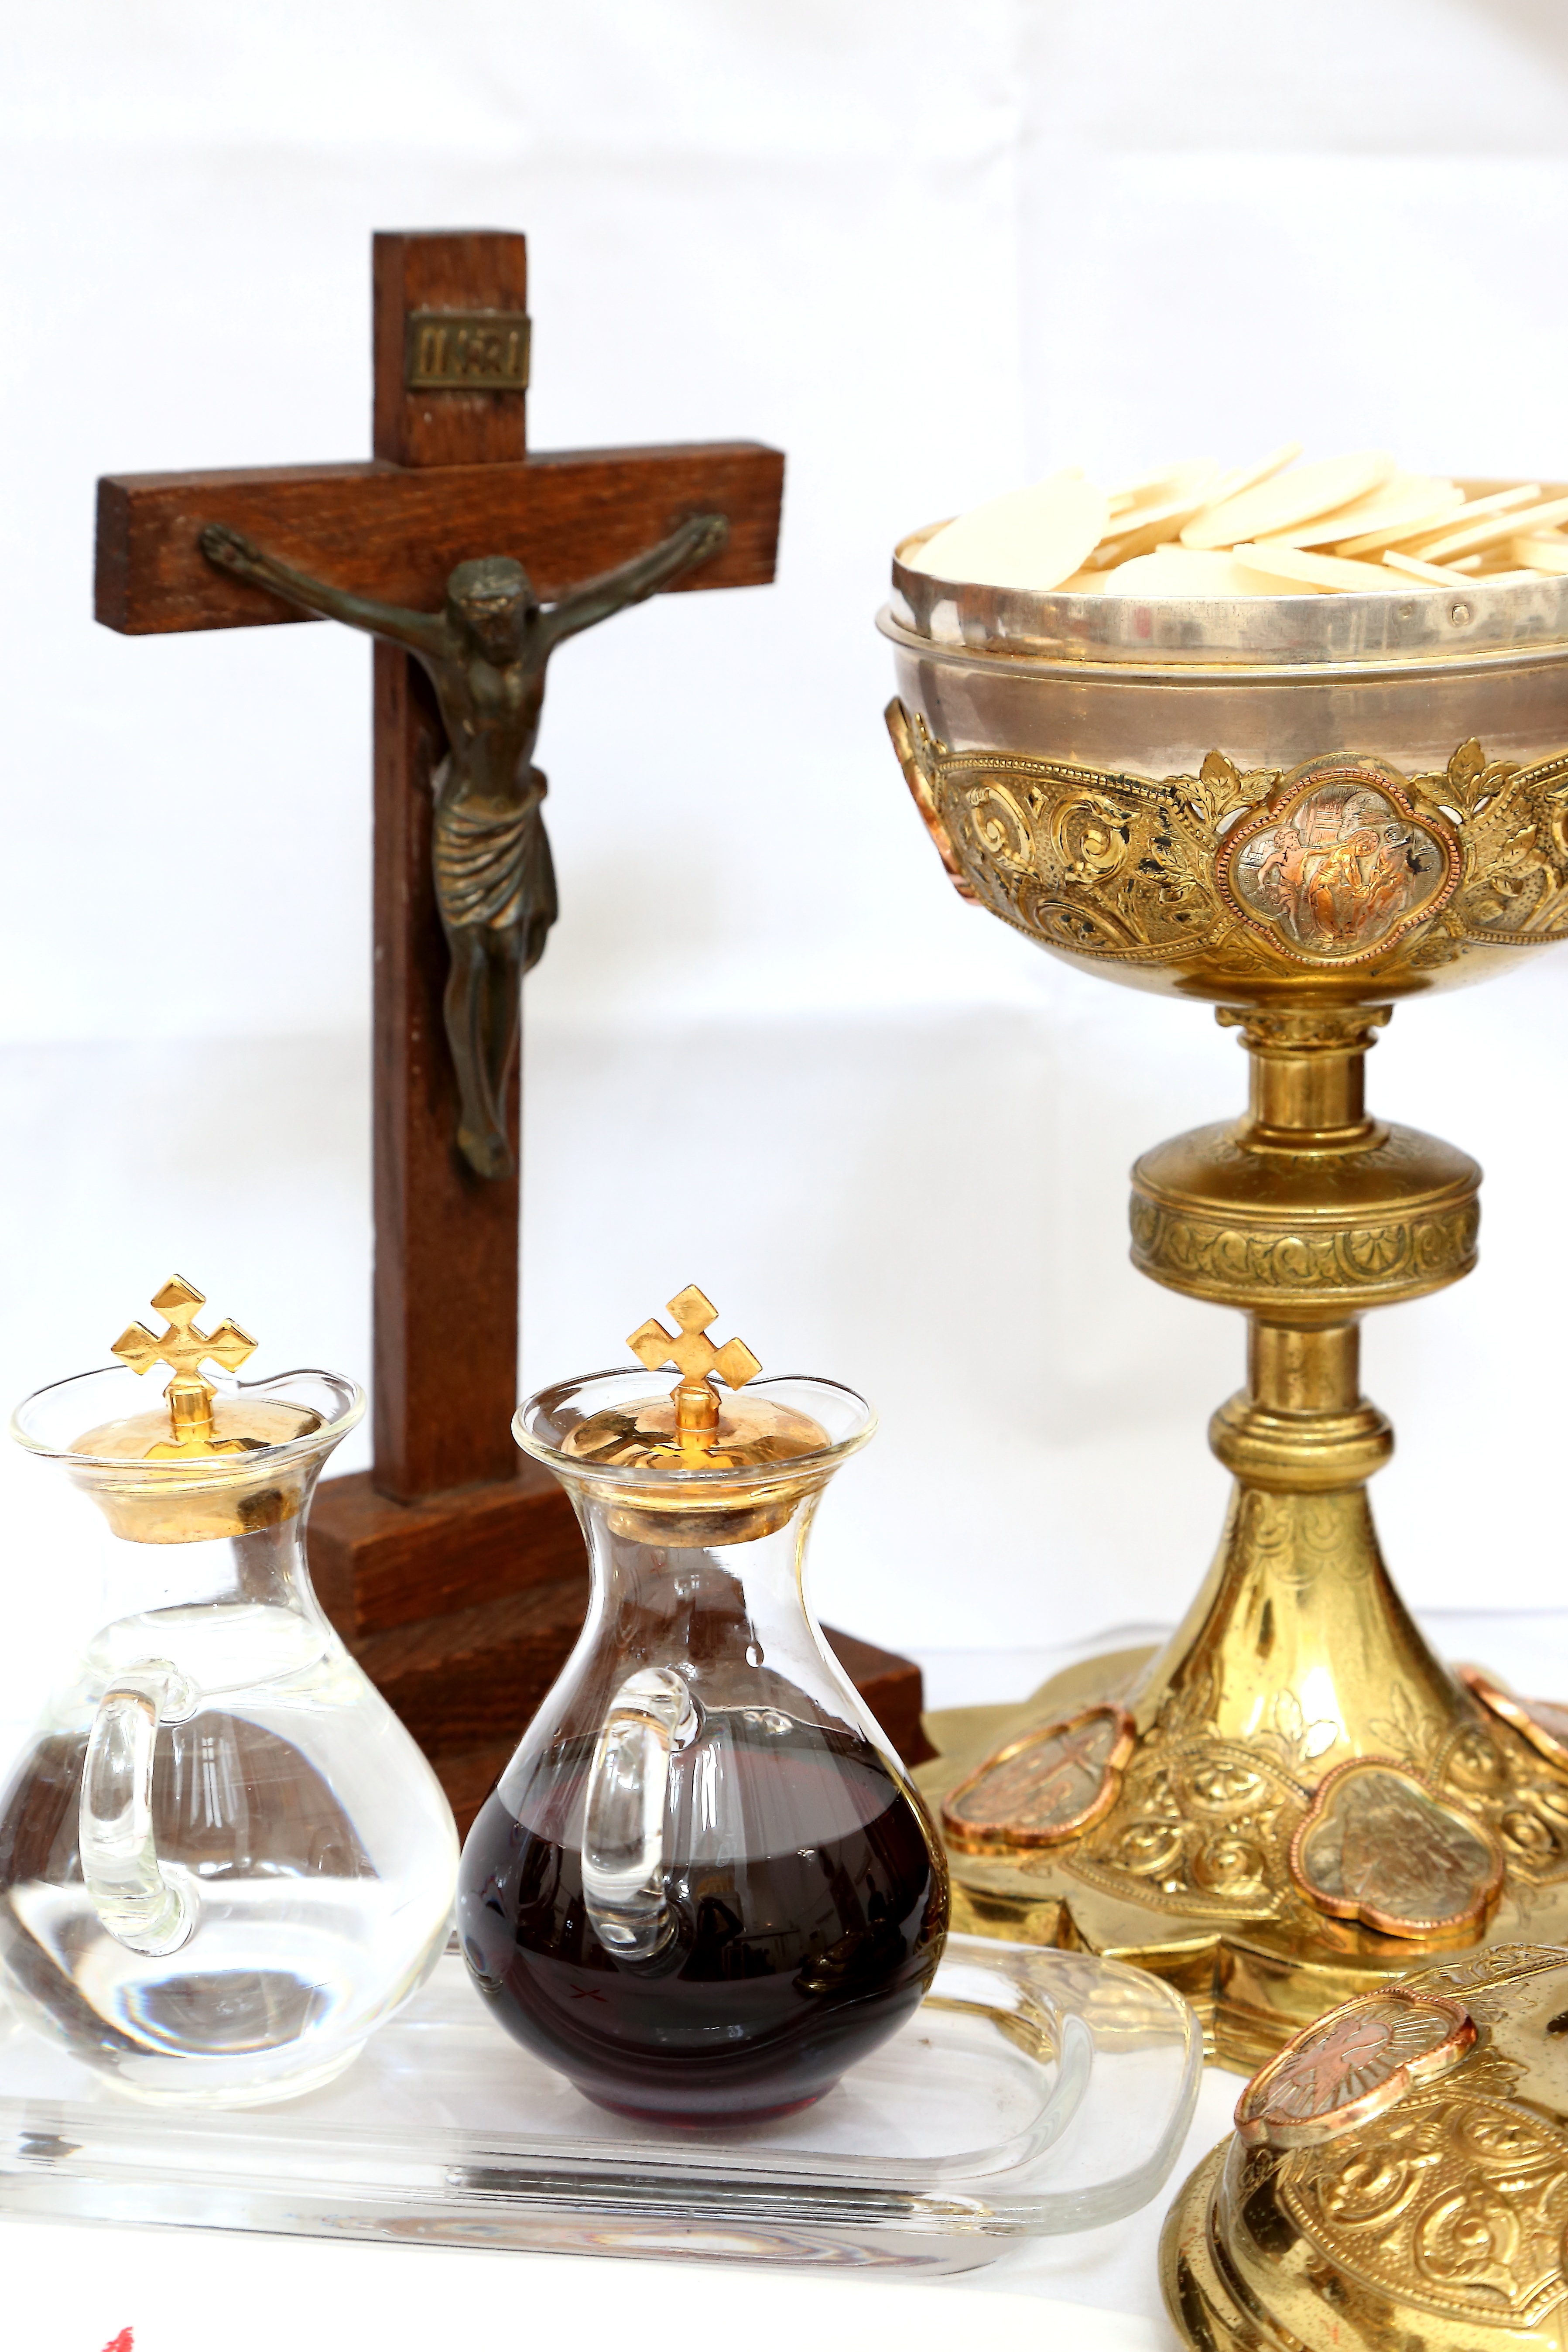
water, wine, glass, celebration, symbol, religion, church, cross, christian, spiritual, religious, catholic, christ, faith, jesus, christianity, holy, saviour, spirit, communion, god, crucifix, resurrection, mass, spirituality, belief, chalice, eucharist, drinkware